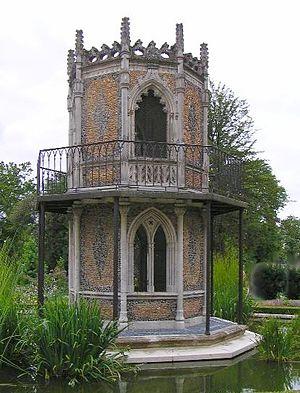
Une fabrique de jardin est une construction à vocation ornementale prenant part à une composition paysagère au sein d'un parc ou d'un jardin. Elle sert généralement à ponctuer le parcours du promeneur ou à marquer un point de vue pittoresque. Prenant les formes les plus diverses, voire extravagantes, les fabriques évoquent en général des éléments architecturaux inspirés de l'Antiquité, de l'histoire, de contrées exotiques ou de la nature. Les premières fabriques apparaissent dans les jardins anglais au début du XVIIIᵉ siècle et se répandent avec la mode des jardins paysagers. De véritables parcs à fabriques voient ainsi le jour au cours des xviiiᵉ et xixᵉ siècles.
Le jardin public de Cognac, situé dans le centre ville de Cognac dans le département de la Charente, est un des rares jardins à l'anglaise classés ouverts au public. Il est le résultat du mariage des deux jardins de deux propriétés contiguës et abrite l'hôtel de ville et le musée d'Art et d'Histoire.